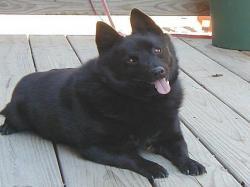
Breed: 201-n000024-schipperke